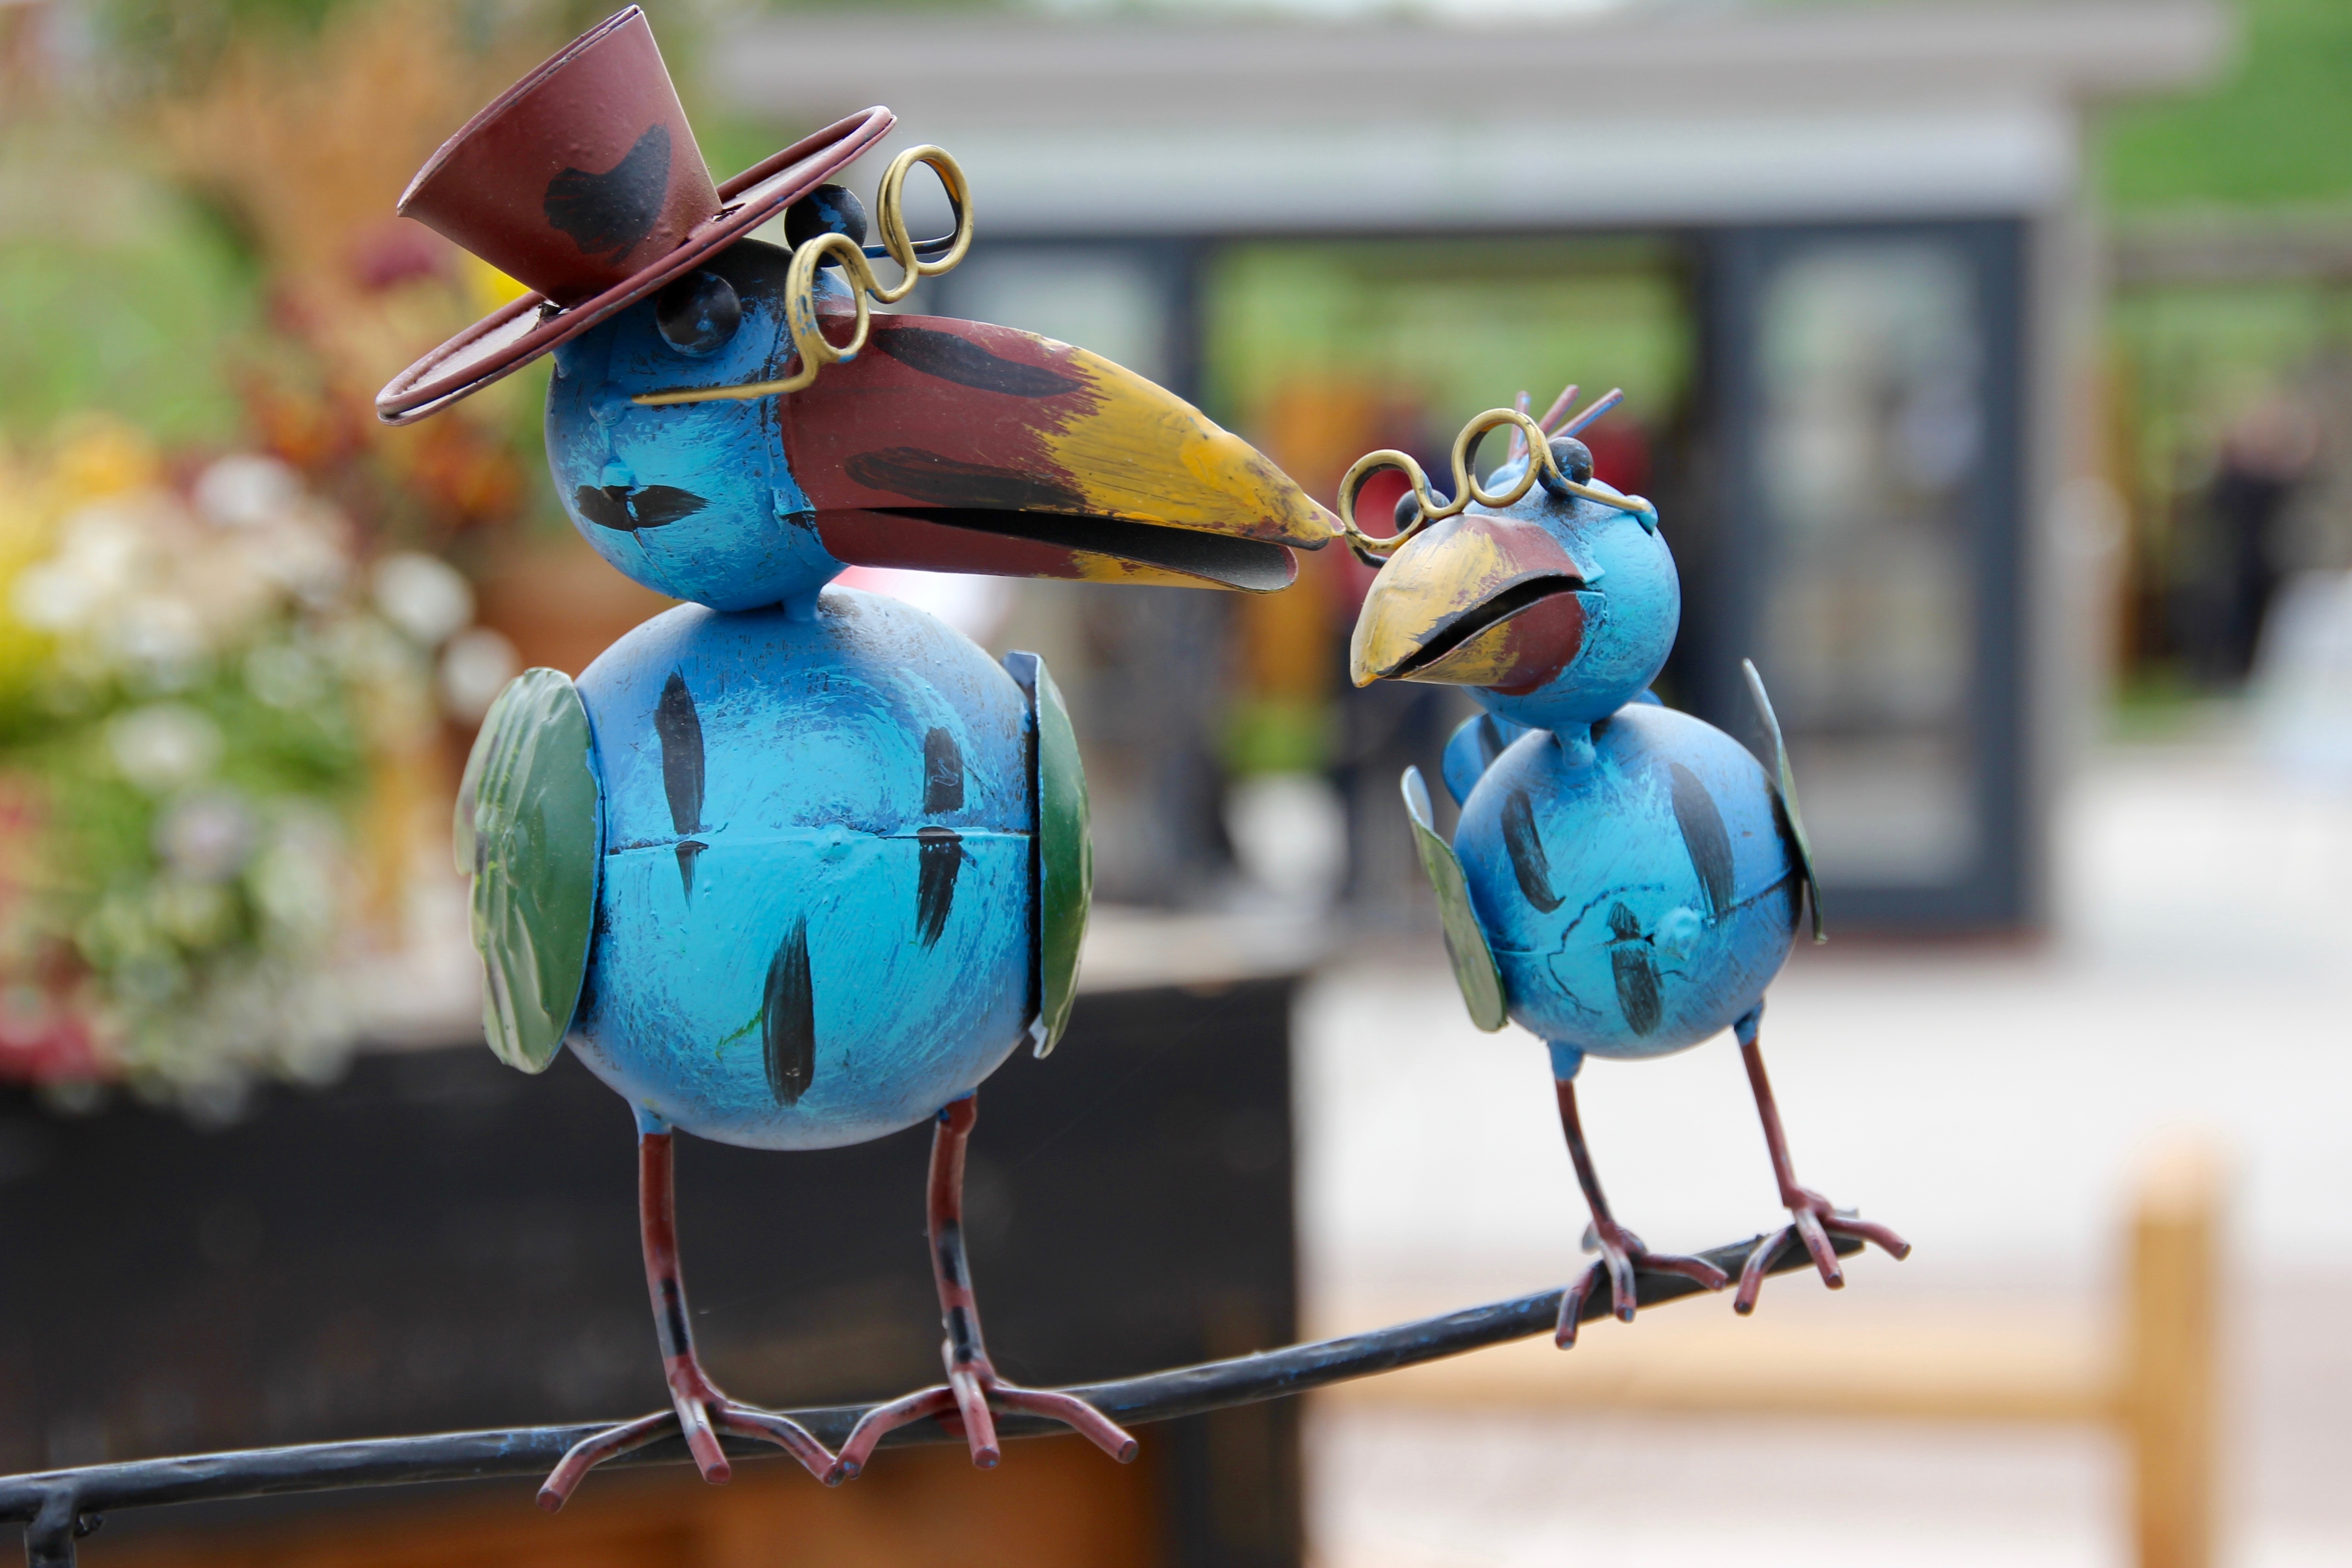
bird, decoration, color, ceramic, blue, macaw, figure, glasses, vertebrate, parrot, parakeet, garden figurines, gartendeko, bird figurine, perching bird, common pet parakeet